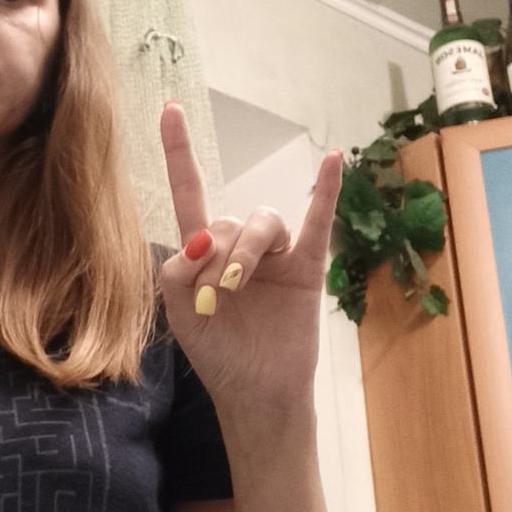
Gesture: rock